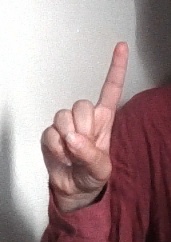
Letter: bb